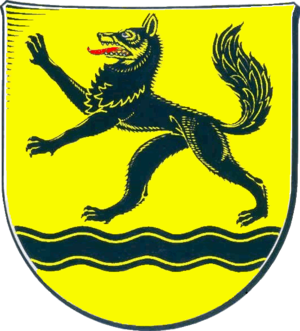
Schwarzenbek est une ville allemande, située dans le Land de Schleswig-Holstein, dans l'arrondissement du duché de Lauenbourg.